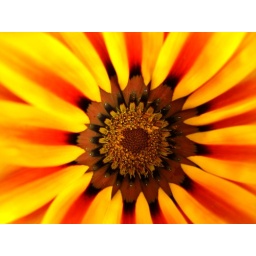
Gazania rigens flower in our flower pot